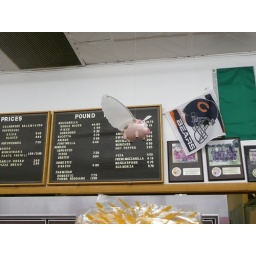
The flying pig over the deli counter in Rosario's. In Chicago at 86th and Pulaski.